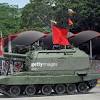
Label: Self Propelled Artillery